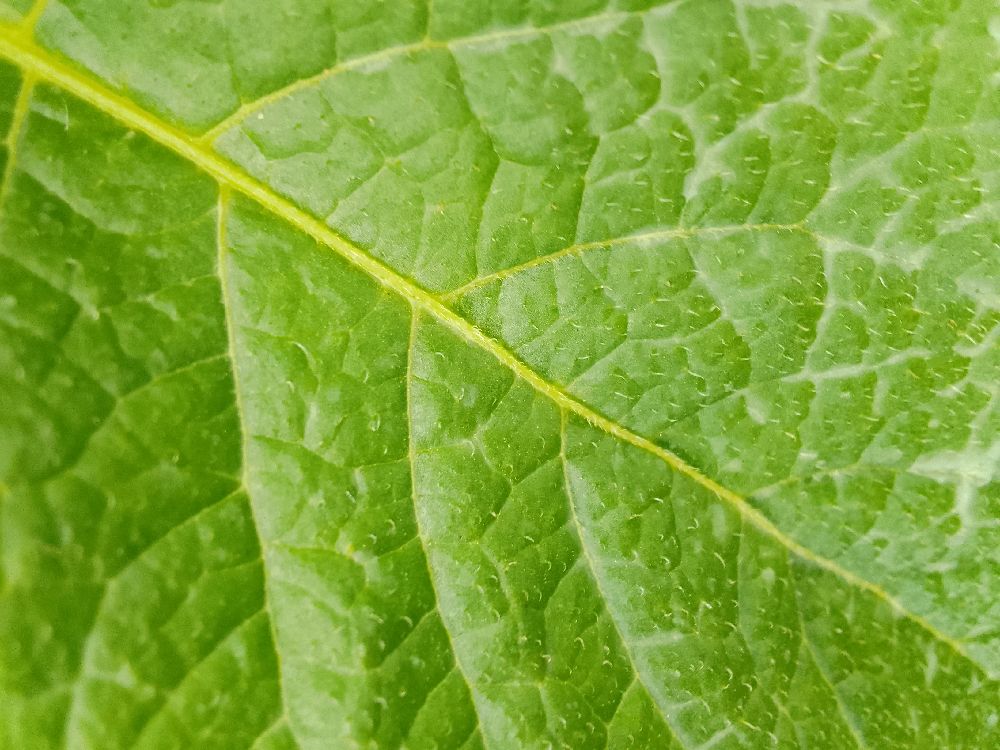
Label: Healthy